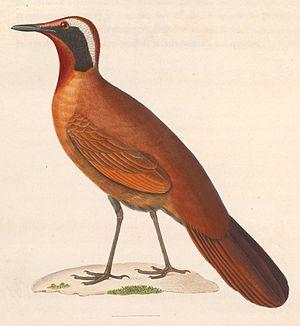
Les Eupetidae sont une famille d'oiseaux de l'ordre des passeriformes.
L'Eupète à longue queue est une espèce d'oiseaux, la seule de la famille des Eupetidae selon le congrès ornithologique international.